The Mind of Adolf Hitler

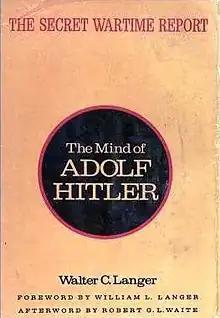
Cover

The Mind of Adolf Hitler: The Secret Wartime Report, published in 1972 by Basic Books, is based on a World War II report by psychoanalyst Walter C. Langer which probed the psychology of Adolf Hitler from the available information. The original report was prepared for the United States' Office of Strategic Services (OSS) and submitted in late 1943 or early 1944; it is officially entitled "A Psychological Analysis of Adolph Hitler: His Life and Legend". The report is one of two psychoanalytic reports prepared for the OSS during the war in an attempt to assess Hitler's personality; the other is "Analysis of the Personality of Adolph Hitler" by the psychologist Henry A. Murray who also contributed to Langer's report.